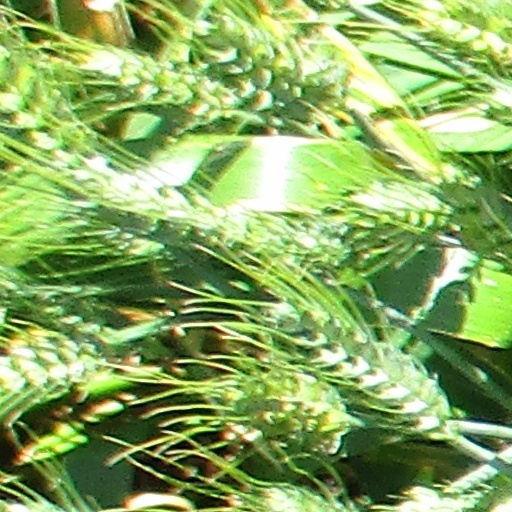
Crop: wheat